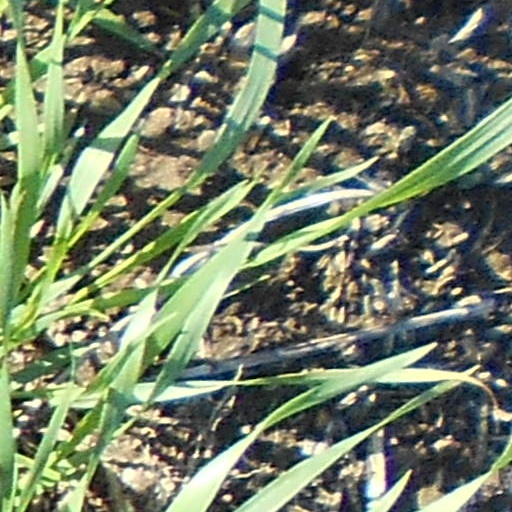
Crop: wheat